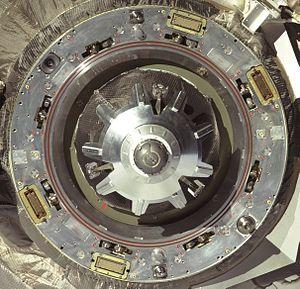
Un système d'amarrage sonde-cône est un dispositif d'accrochage mécanique des véhicules spatiaux comportant une partie mâle, appelée sonde, portée par le vaisseau manœuvrant et une partie femelle portée par le vaisseau approché. Ses fonctions sont de guider dans la dernière phase d'approche le vaisseau arrivant, d'amortir les réactions des vaisseaux entrant en contact, puis de verrouiller l'accrochage.